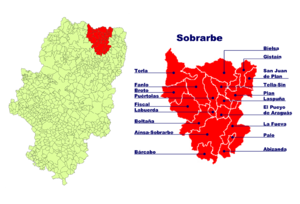
Le Sobrarbe est une comarque de la province de Huesca, dans le nord de l'Aragon, en Espagne. La capitale administrative du Sobrarbe est la ville de Boltaña, tandis que sa capitale économique est Aínsa. La région dépend du diocèse de Barbastro.